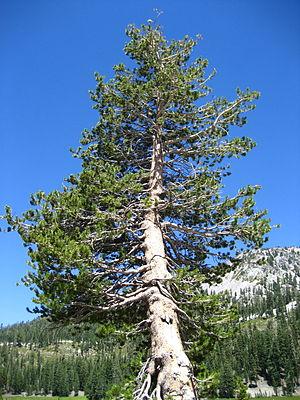
La chaîne des Cascades est une chaîne de montagnes s'étendant face à la côte ouest de l'Amérique du Nord, entre les États de Californie, de l'Oregon et de Washington aux États-Unis et la province de Colombie-Britannique au Canada. Elle comprend une partie de l'arc volcanique des Cascades dont les volcans mont Rainier, qui constitue le point culminant de la chaîne du haut de ses 4 392 mètres d'altitude dominant la métropole de Seattle, et mont Saint Helens qui a subi une éruption en 1980. Cet arc volcanique, toujours actif, commence sa formation il y a 36 millions d'années à la suite de la subduction de la plaque Juan de Fuca sous la plaque nord-américaine. Les risques liés au volcanisme demeurent importants.